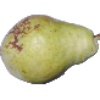
Label: Pear Williams 1